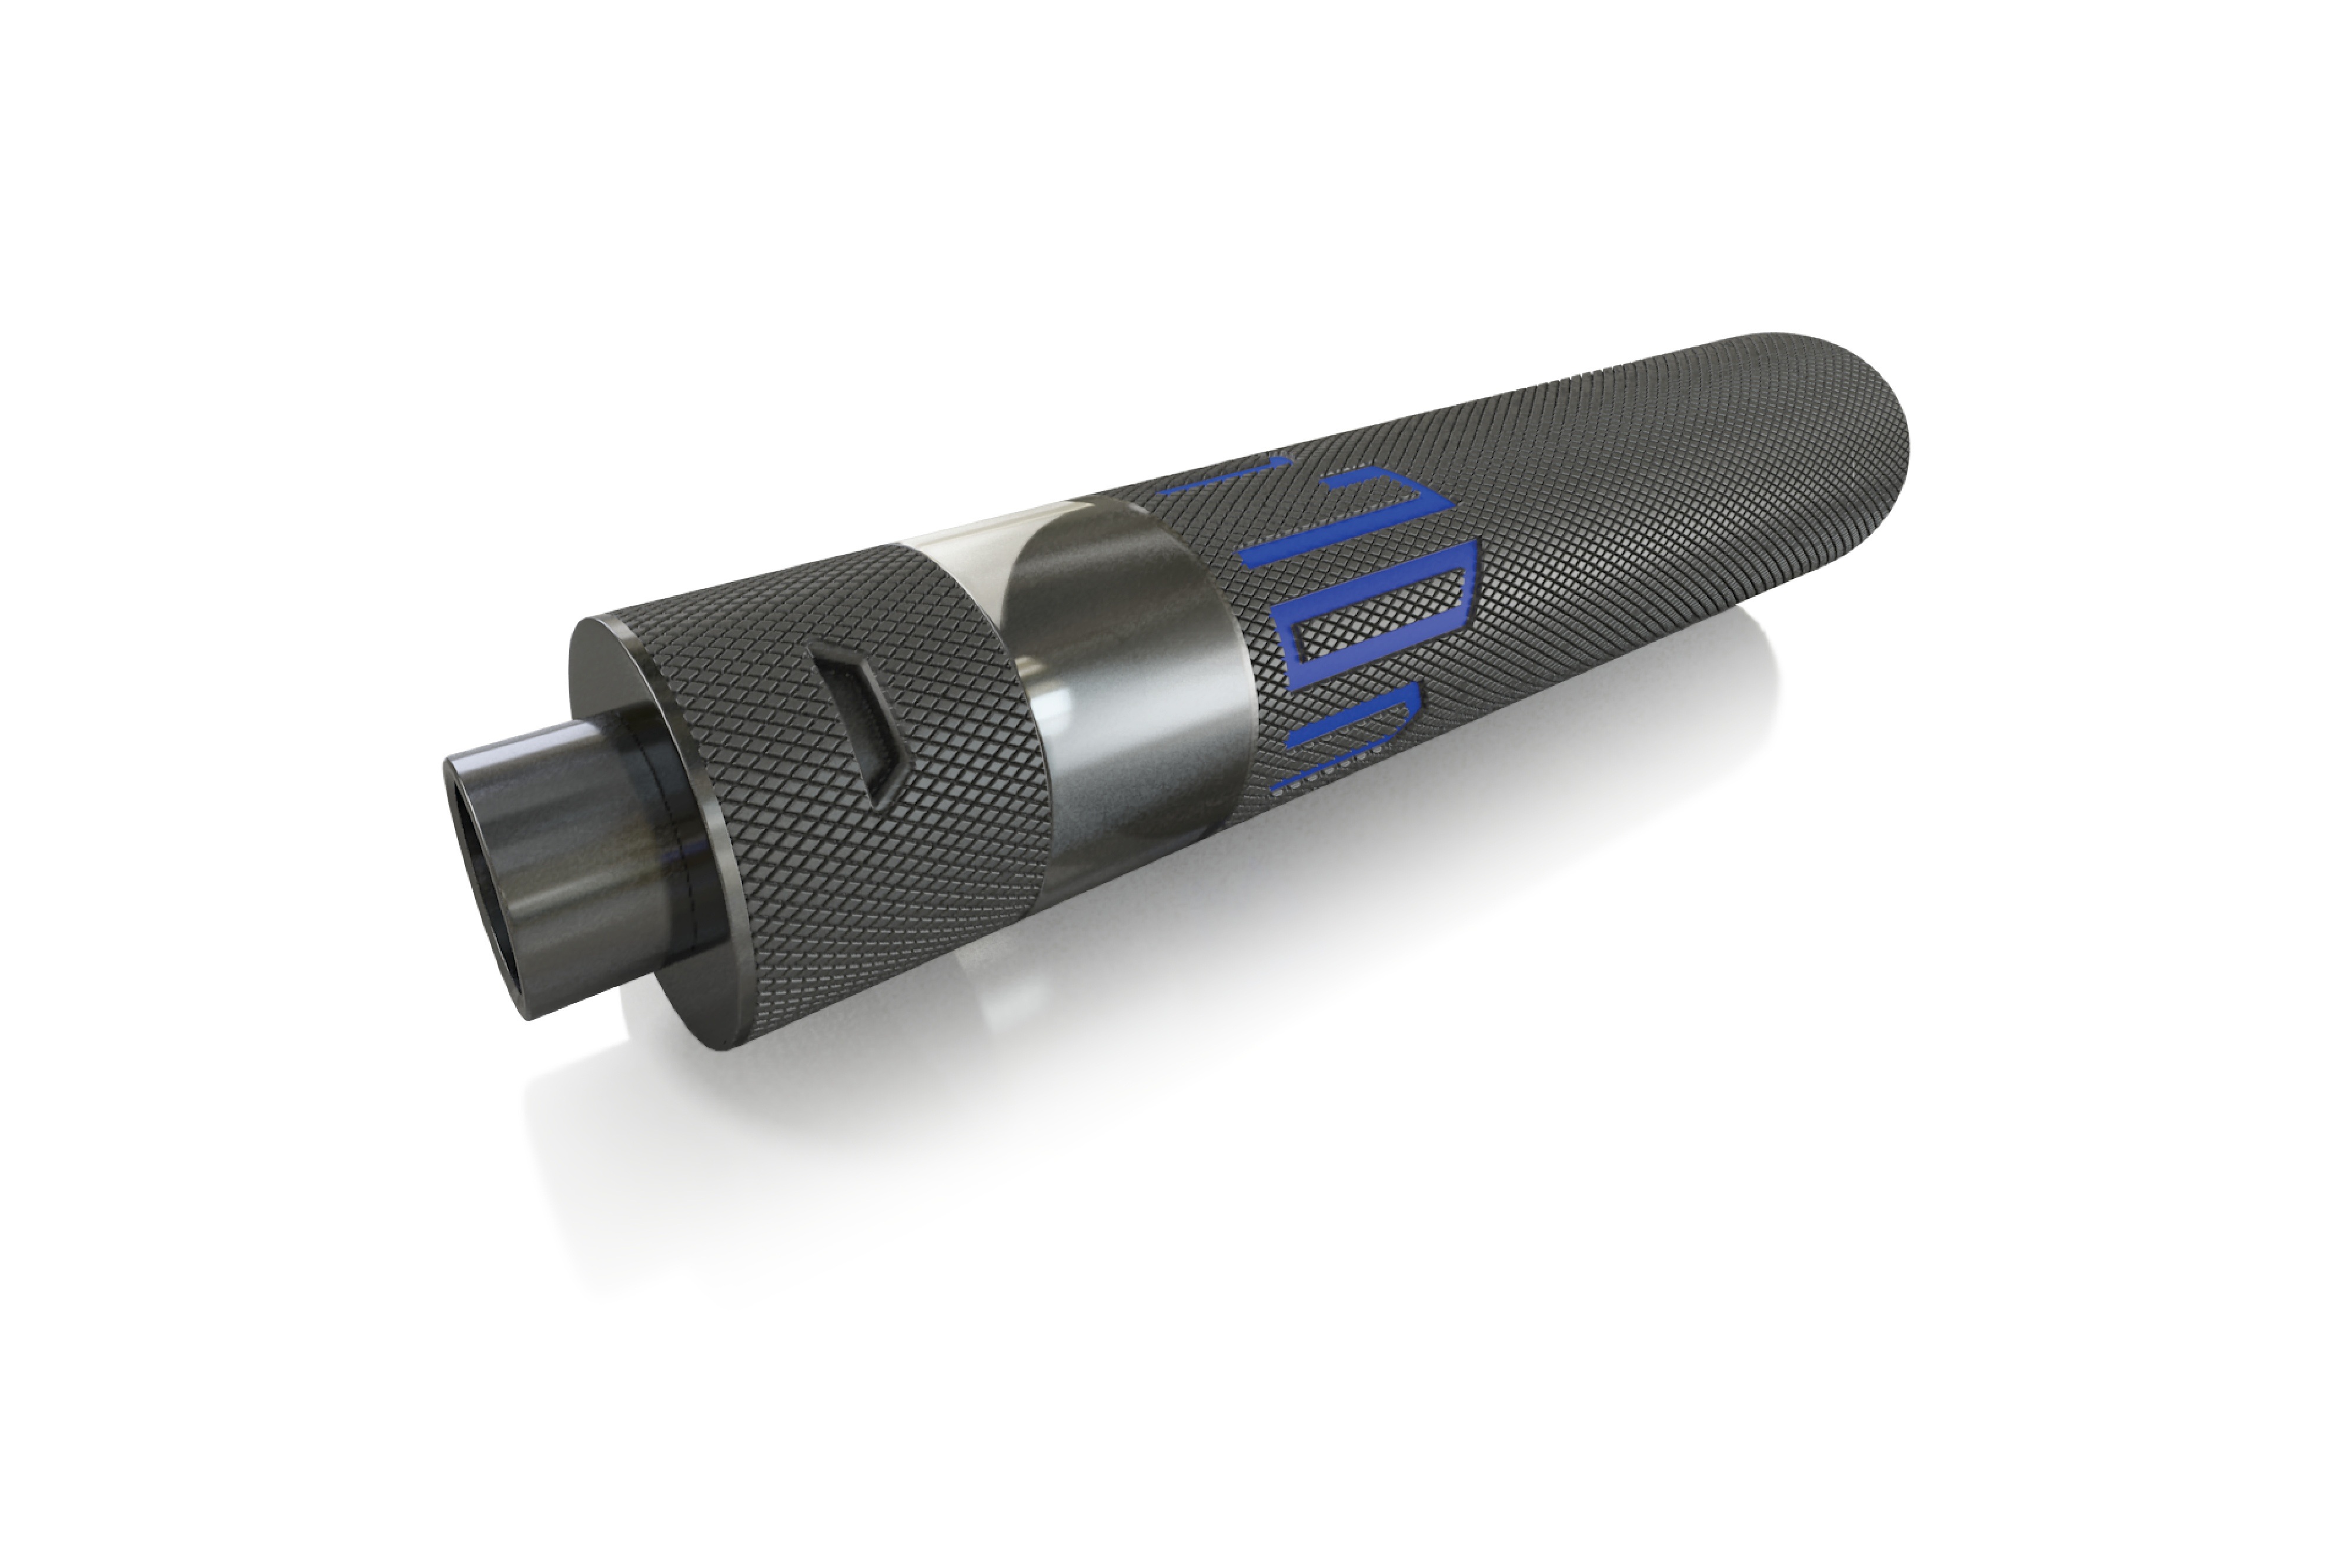
vapor, tool, smoking, flashlight, tank, vape, vaping, ecig, vgod, rda, rta, trciklyfe, vaporizer, boxmod, subohm, atomvapes